Banknotes of the United States dollar

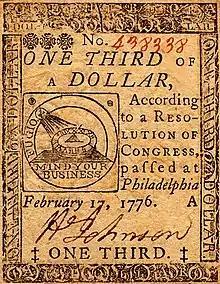
Continental One Third Dollar Note (obverse)

Before the American Revolution, every one of the Thirteen Colonies had issued its own paper money, most often denominated in British pounds, shillings and pence. In 1776, the newly created United States issued currency which was bought by people who wanted to support the war (it was promised that the currency could be redeemed for Spanish milled dollars once the war would end). At first, the banknotes circulated at par with the stated value, however after a few months they started depreciating until they became almost worthless. The United States agreed to redeem the notes for treasury bonds at 1% of the face value. The issued denominations ranged from /6 to .